The Italian Straw Hat (play)

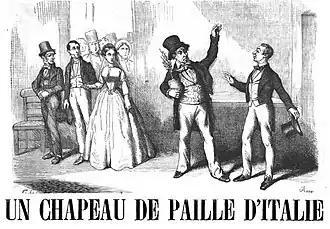
Scene from the play, published 1856

The Italian Straw Hat ("Un chapeau de paille d'Italie") is a five-act comedy by Eugène Labiche and Marc-Michel. It premiered at the Théâtre du Palais-Royal in Paris on 14 August 1851. It has been adapted for the cinema in French, English, German, Czech and Russian, and as a musical play in English and Italian versions. The piece remains regularly staged in France, where it entered the repertoire of the Comédie-Française in Paris and of theatres in other French cities.